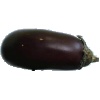
Label: Eggplant 1